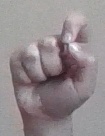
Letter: fa